Rood Bridge Park

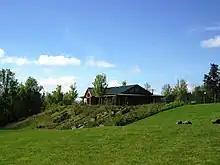
River House at Rood Bridge Park

Rood Bridge Park has wooded areas as well as grass covered sections, both crossed by biking and hiking trails. Paved trails total in length while other trails total in length. There are also restrooms, a small boat launch, and onsite parking. Recreation equipment includes a play area for children and a pair of tennis courts. The park is also used as the home course for Hillsboro High School’s cross-country team, including hosting the Bill Chapman Invitational race.